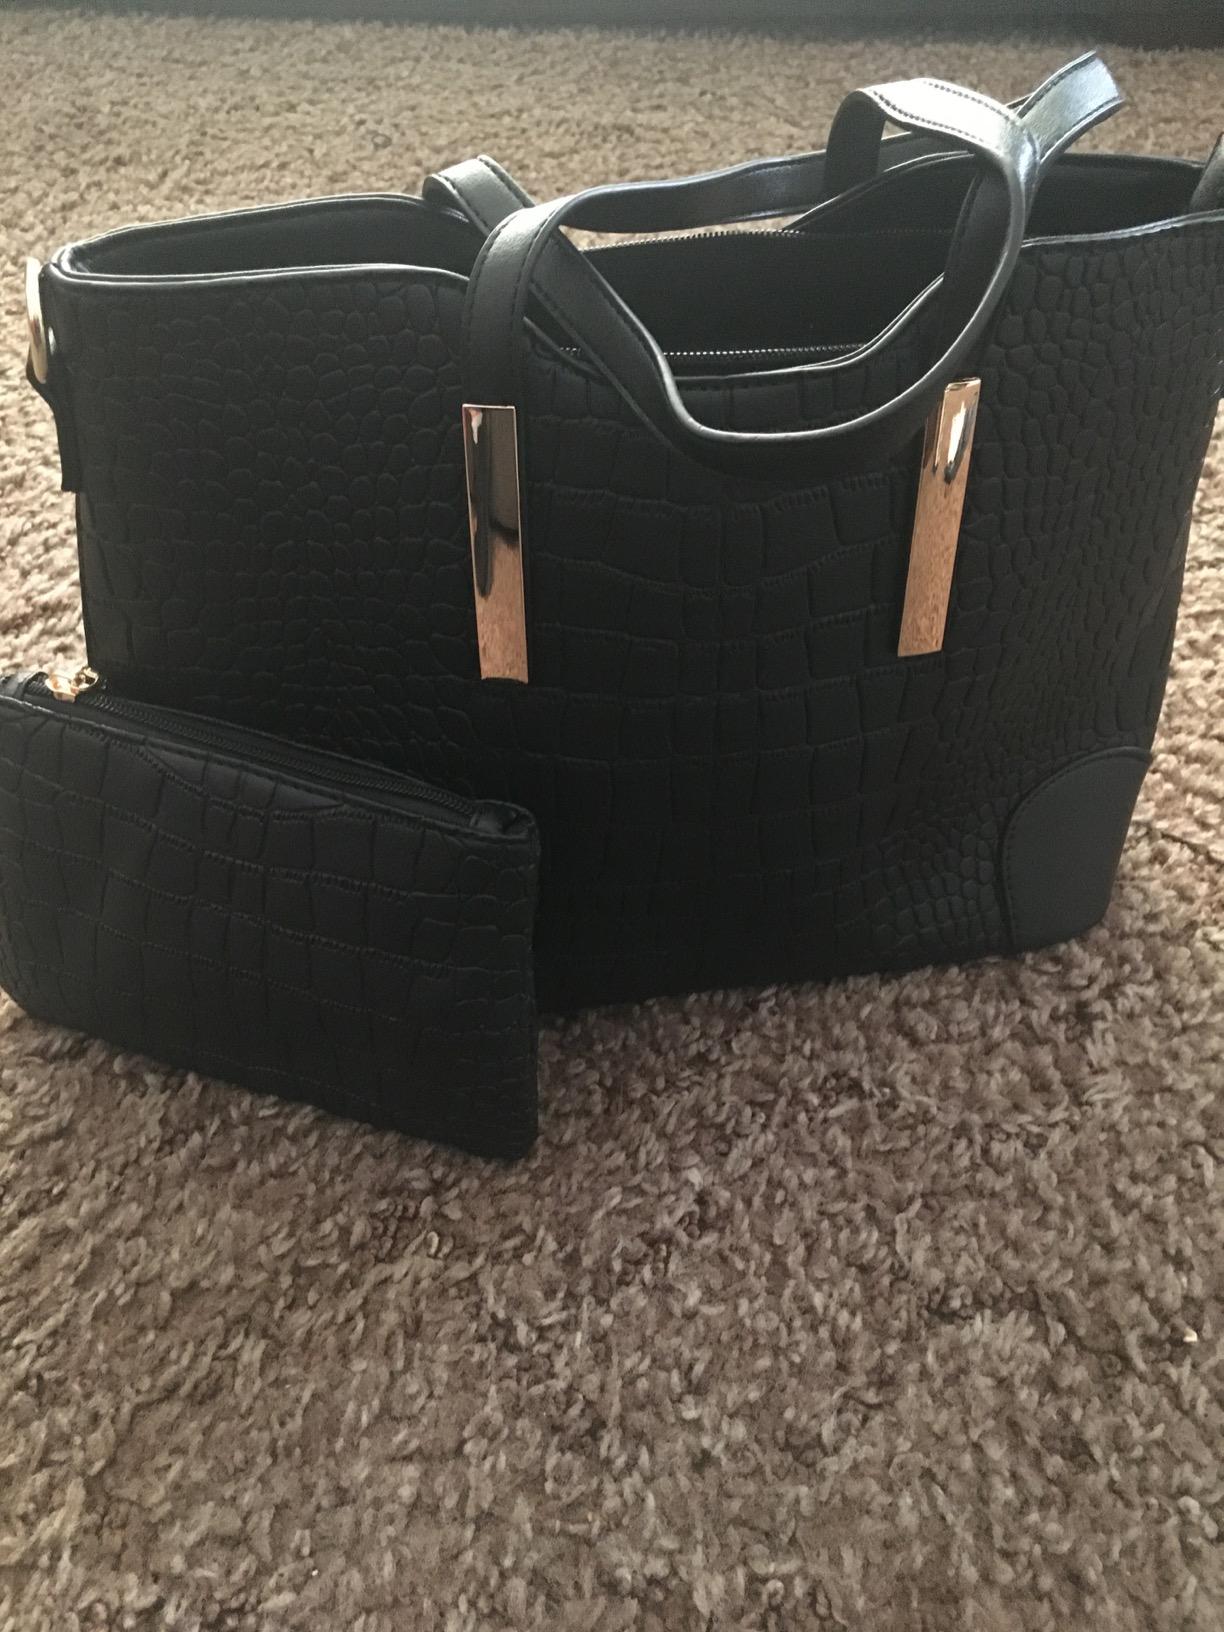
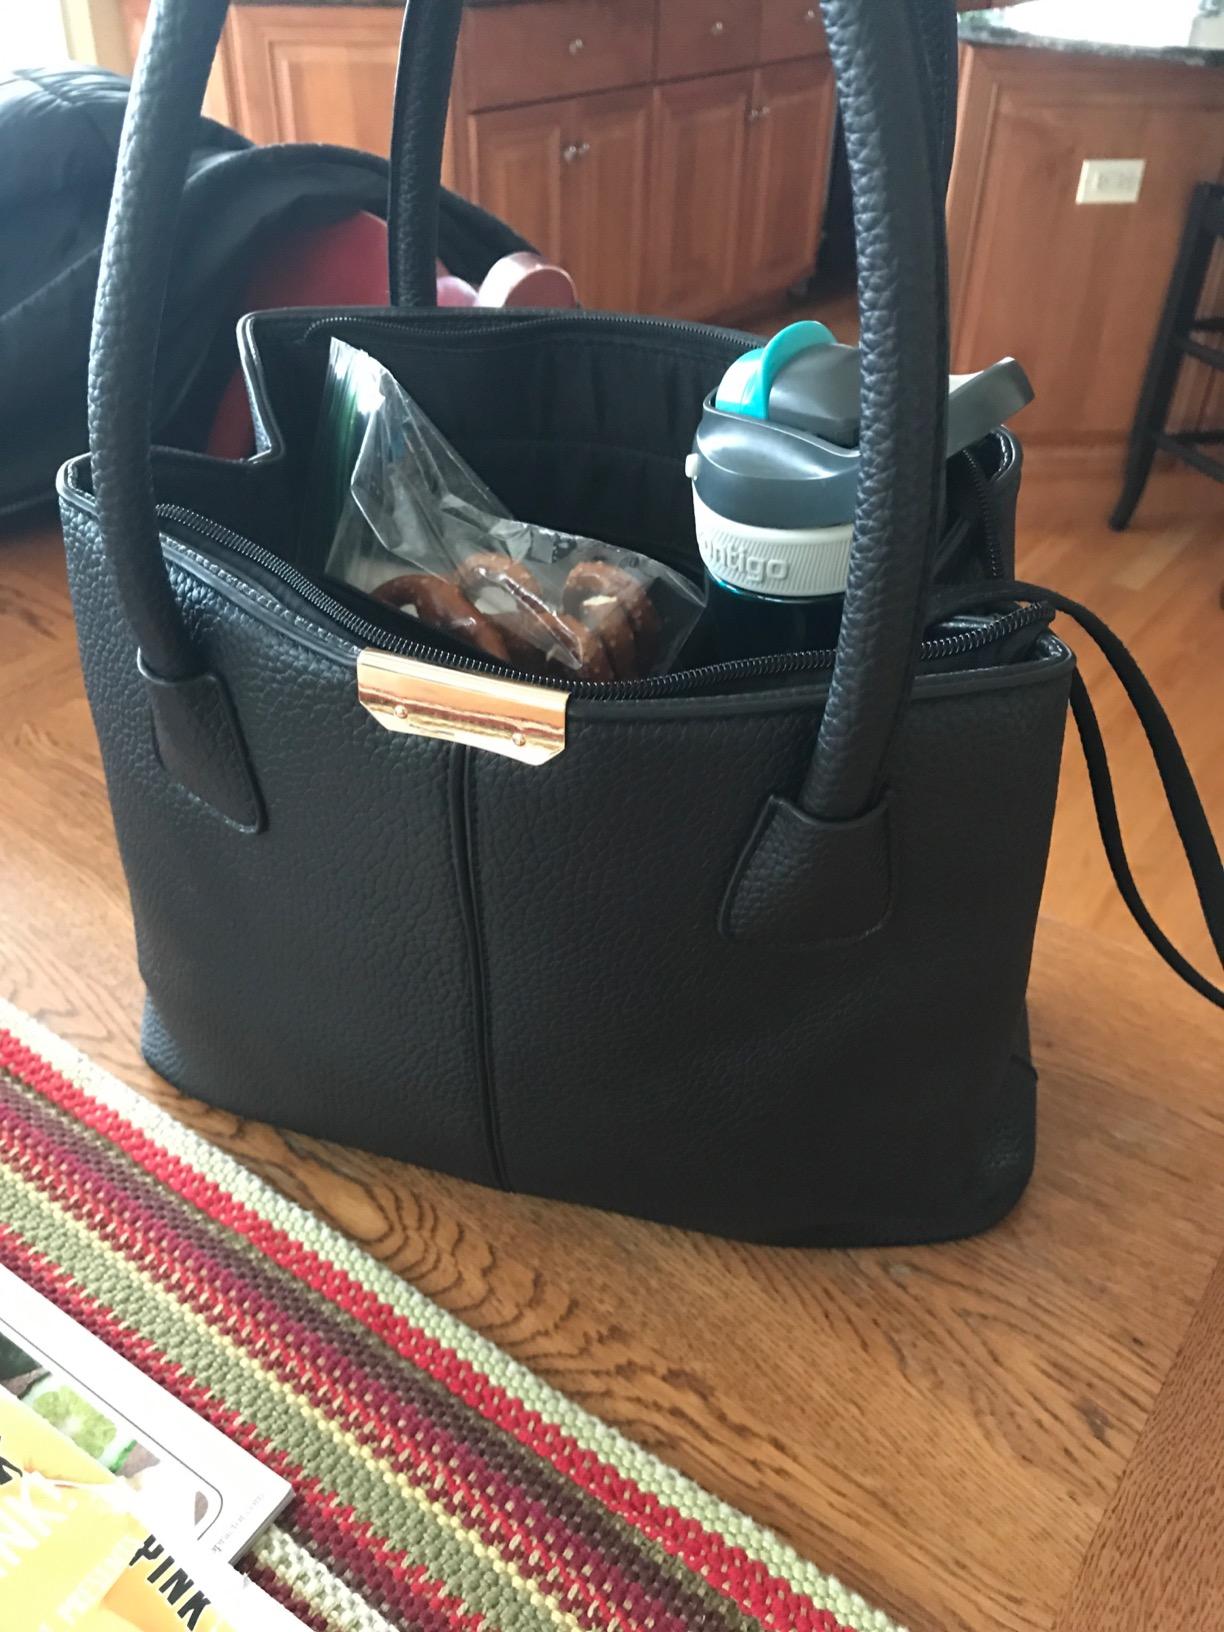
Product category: accessories_handbag
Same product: no